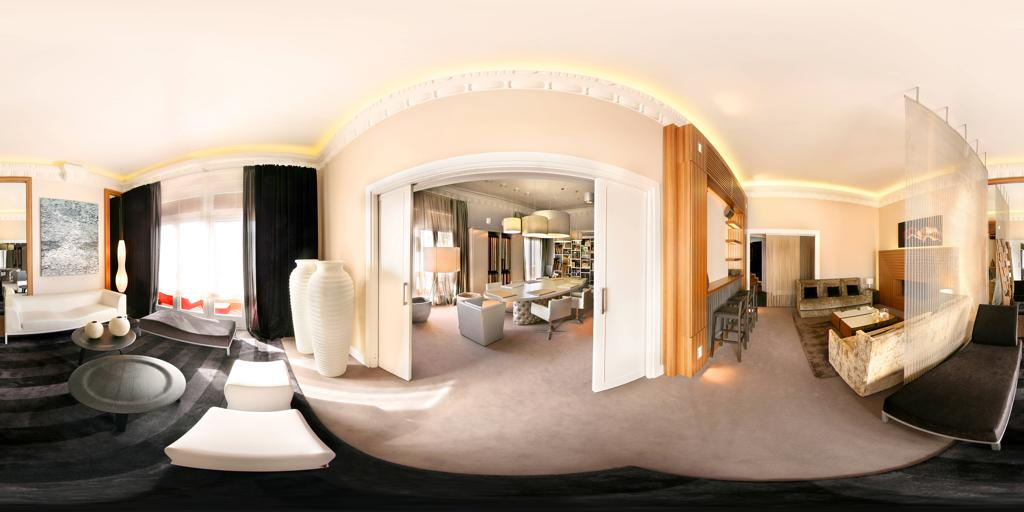
Referred object: the framed abstract painting by the window

Referred object: turn slightly left to see the tall white vase

Referred object: the tall white vase opposite the window with black curtains